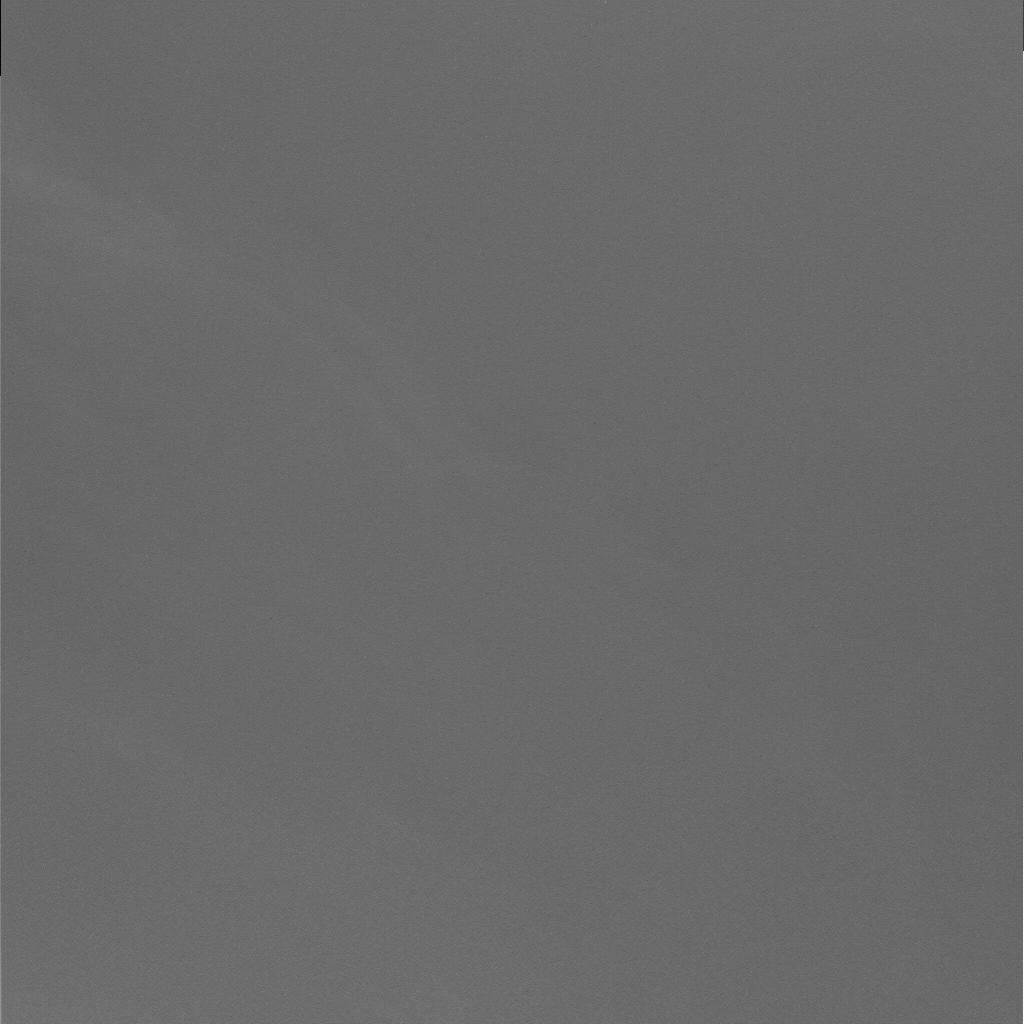
Surface features visible: Sky